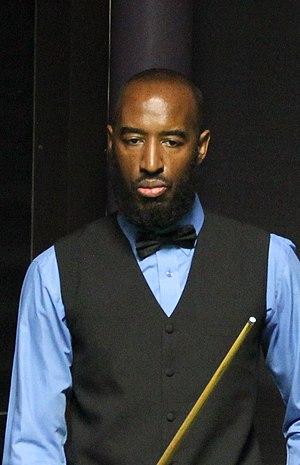
Rory McLeod, né le 26 mars 1971 à Wellingborough, est un joueur de snooker professionnel anglais ayant des ascendances jamaïcaines.